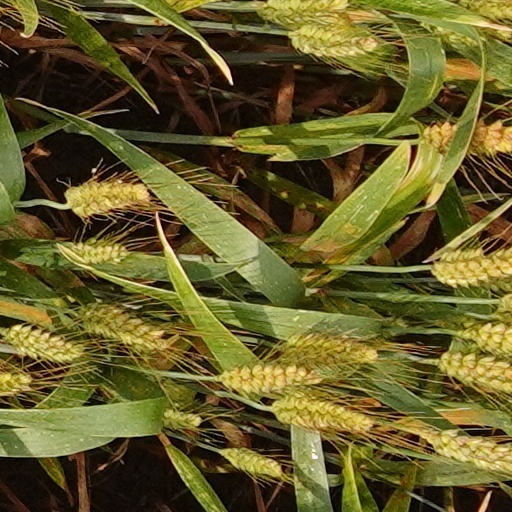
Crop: wheat